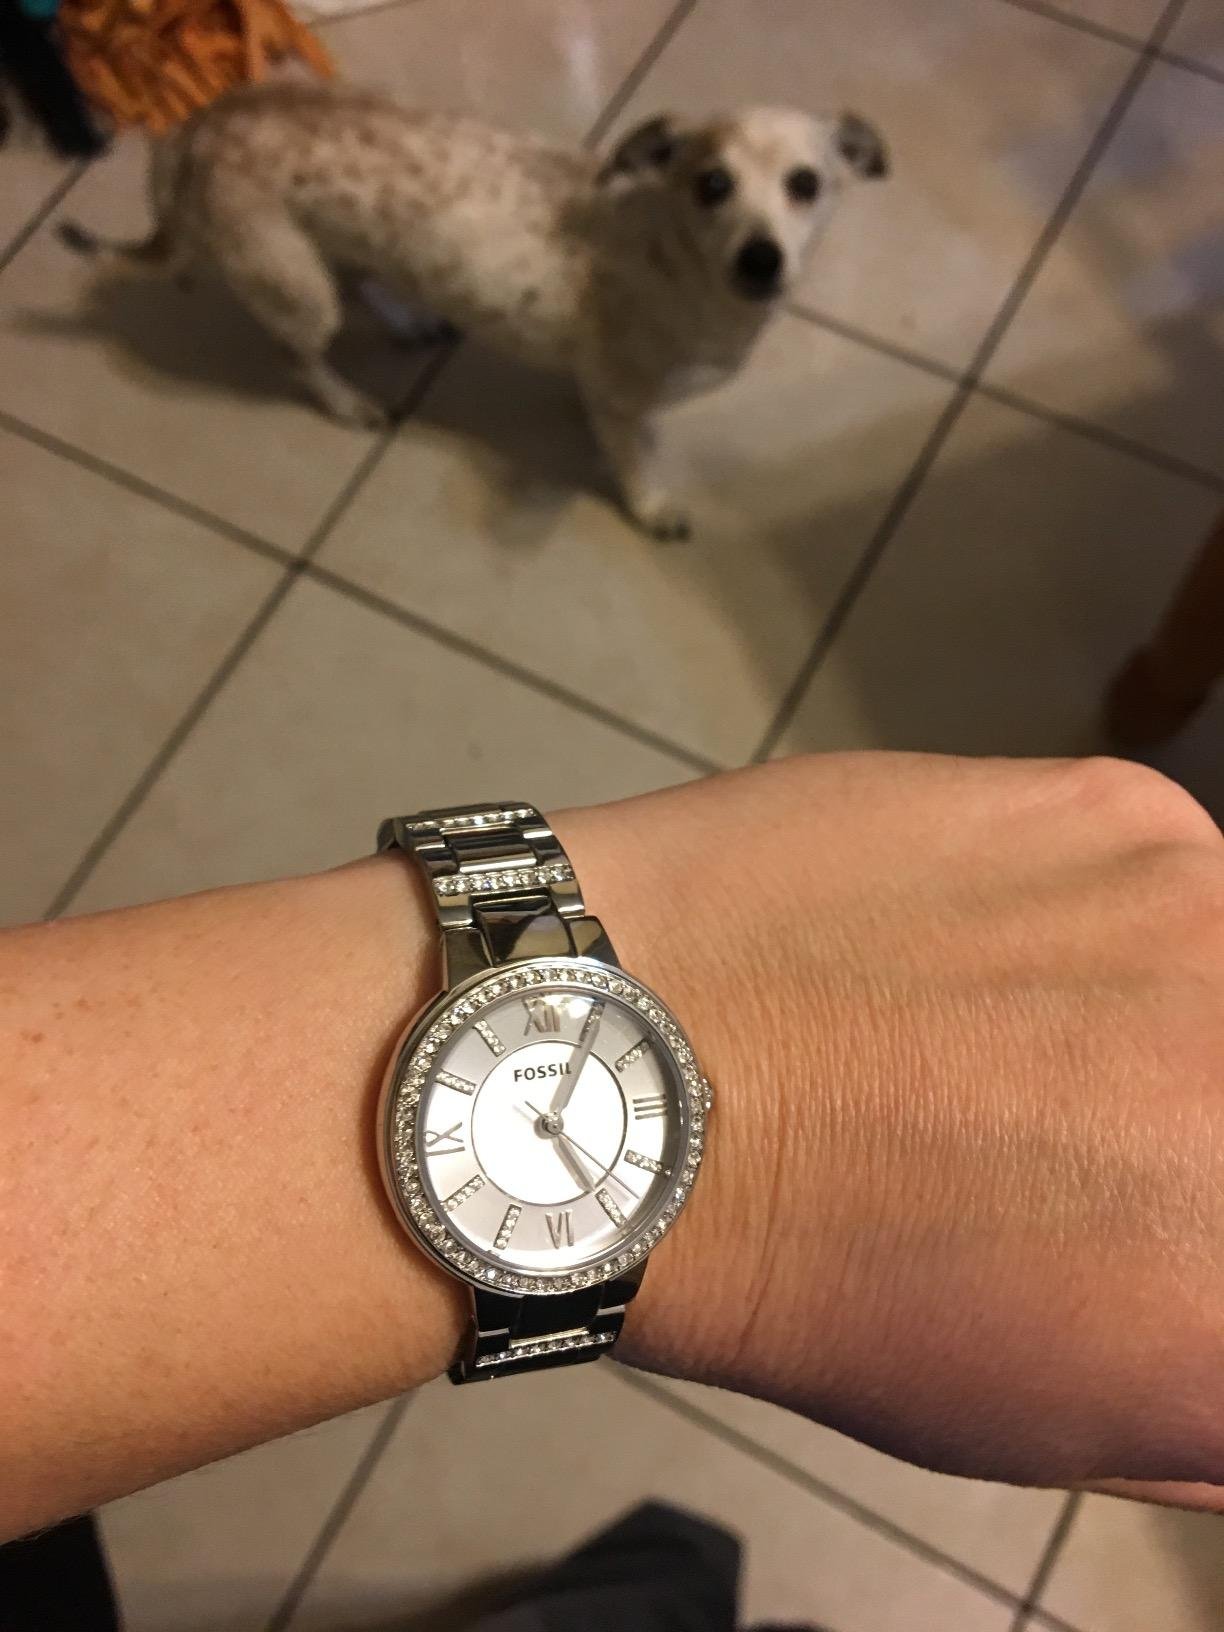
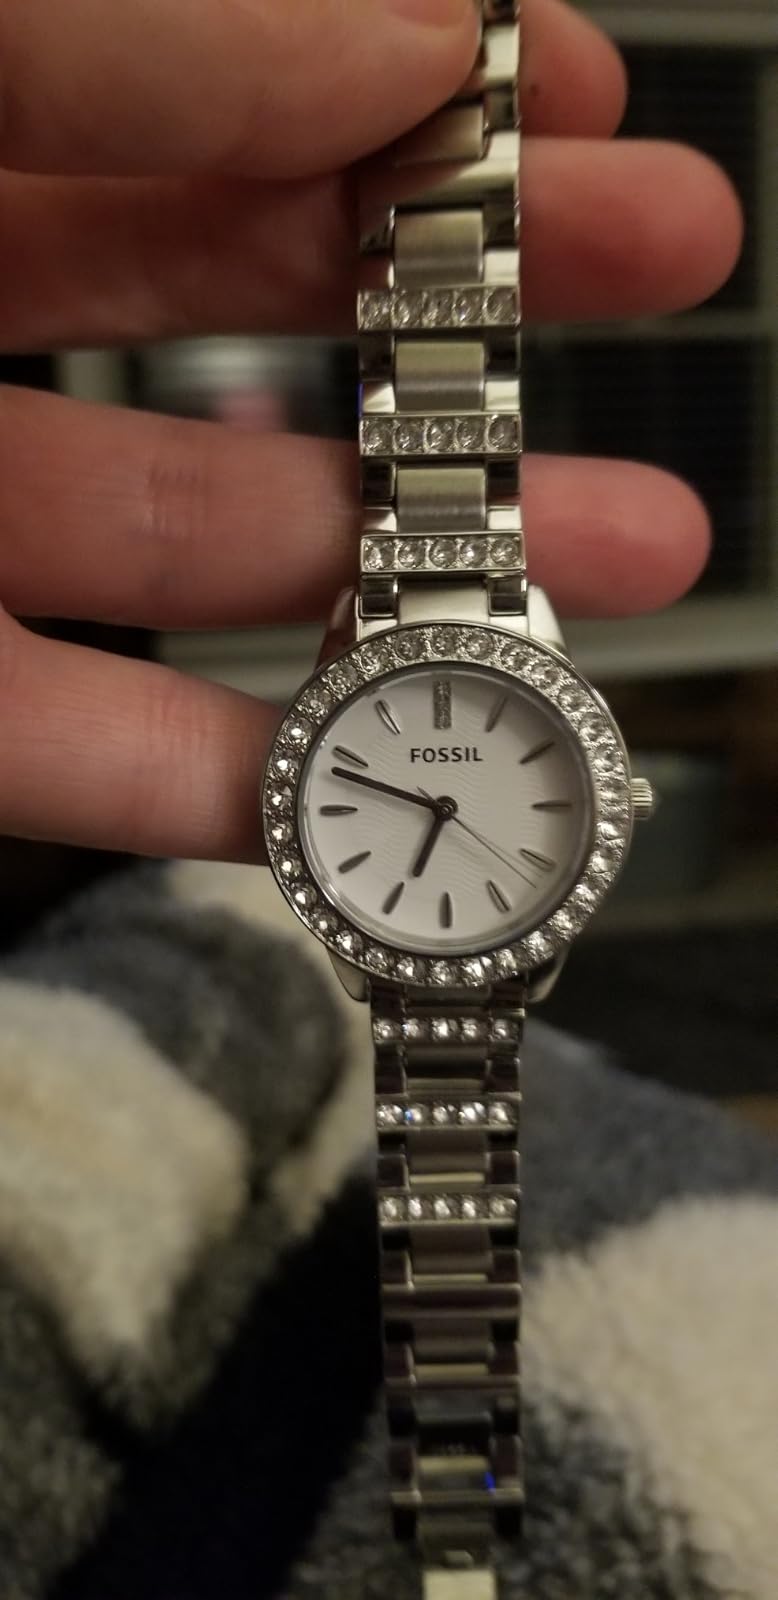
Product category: accessories_watch
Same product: no